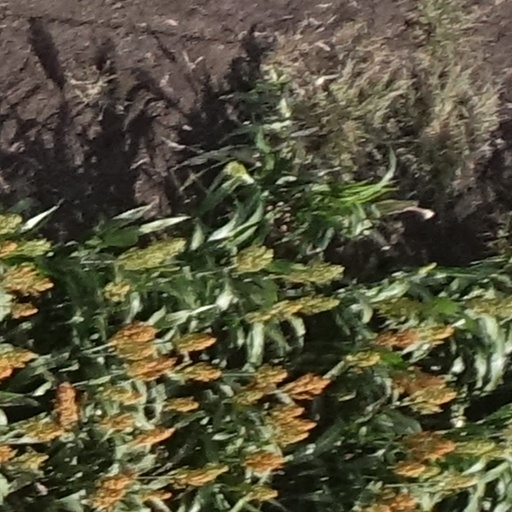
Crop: sorghum